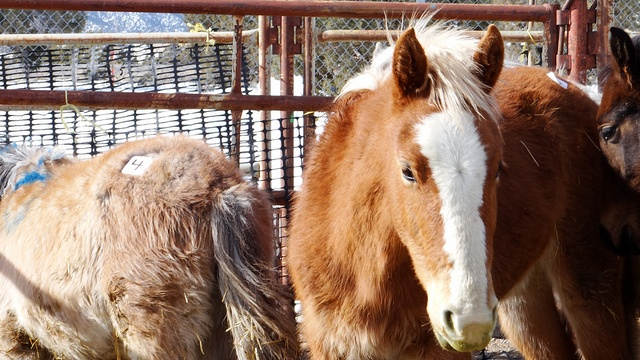
Horses standing in front of a metal fence.
A brown and white horse standing by a fence.
three horses standing around in a fenced off area
A group of horses are standing by a fence.
Horses are mulling around in a corral.